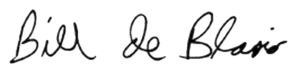
Bill de Blasio, né Warren Wilhelm, Jr. le 8 mai 1961 à Manhattan, est un homme politique américain. Membre du Parti démocrate, il est maire de New York depuis le 1ᵉʳ janvier 2014.